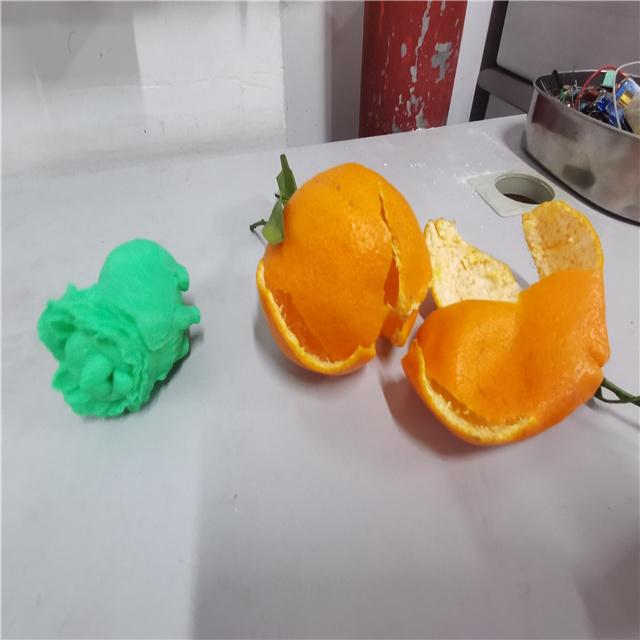
Label: peels